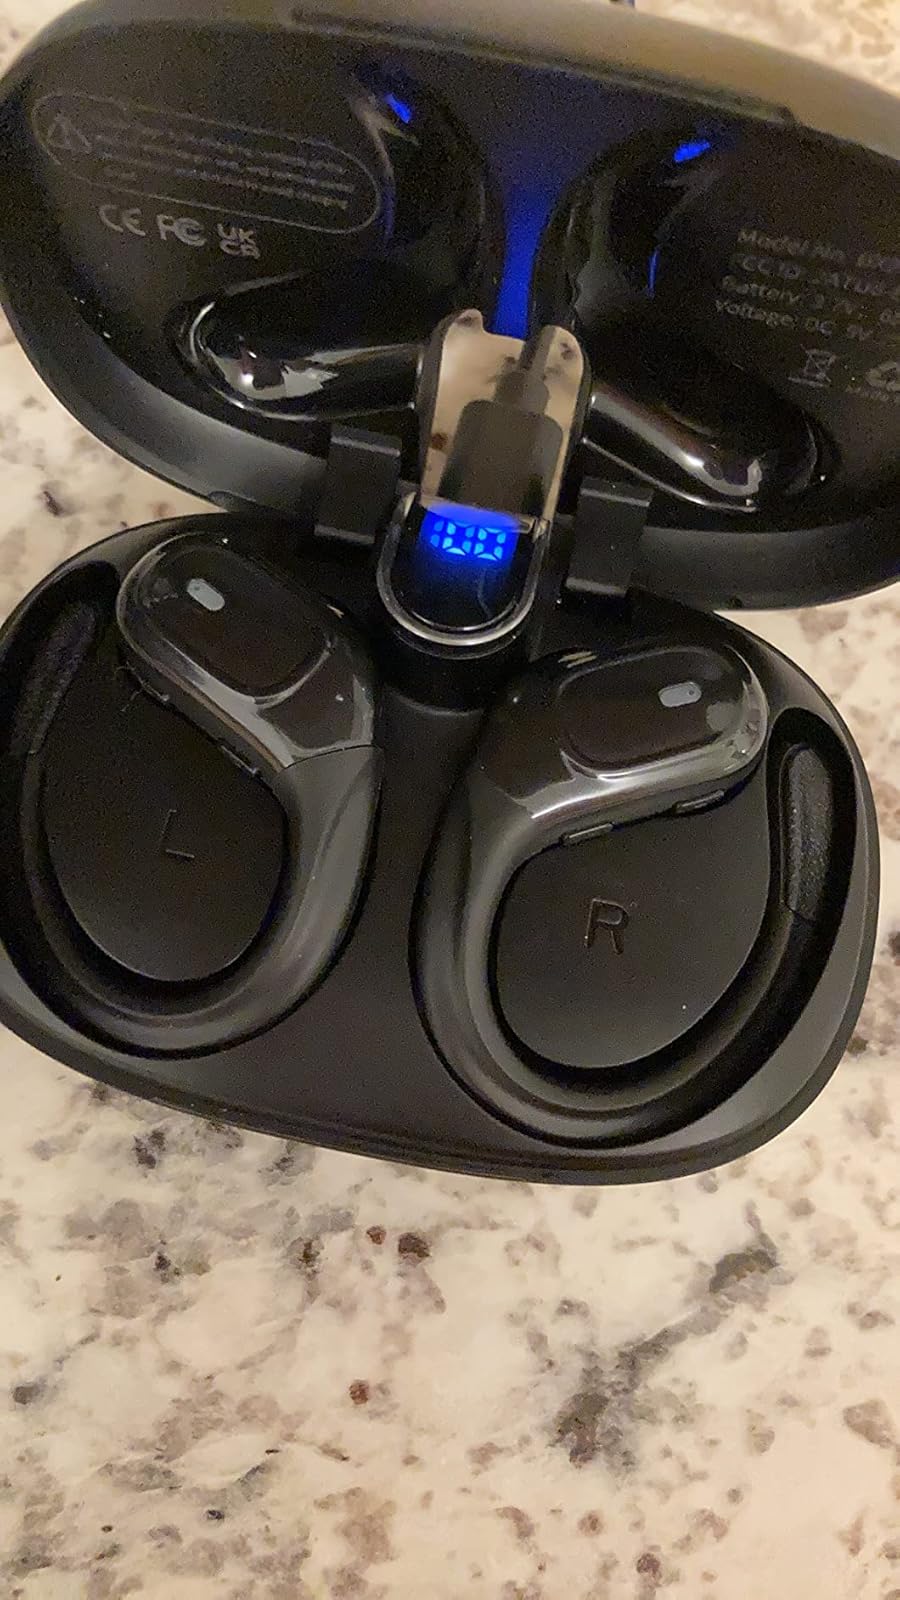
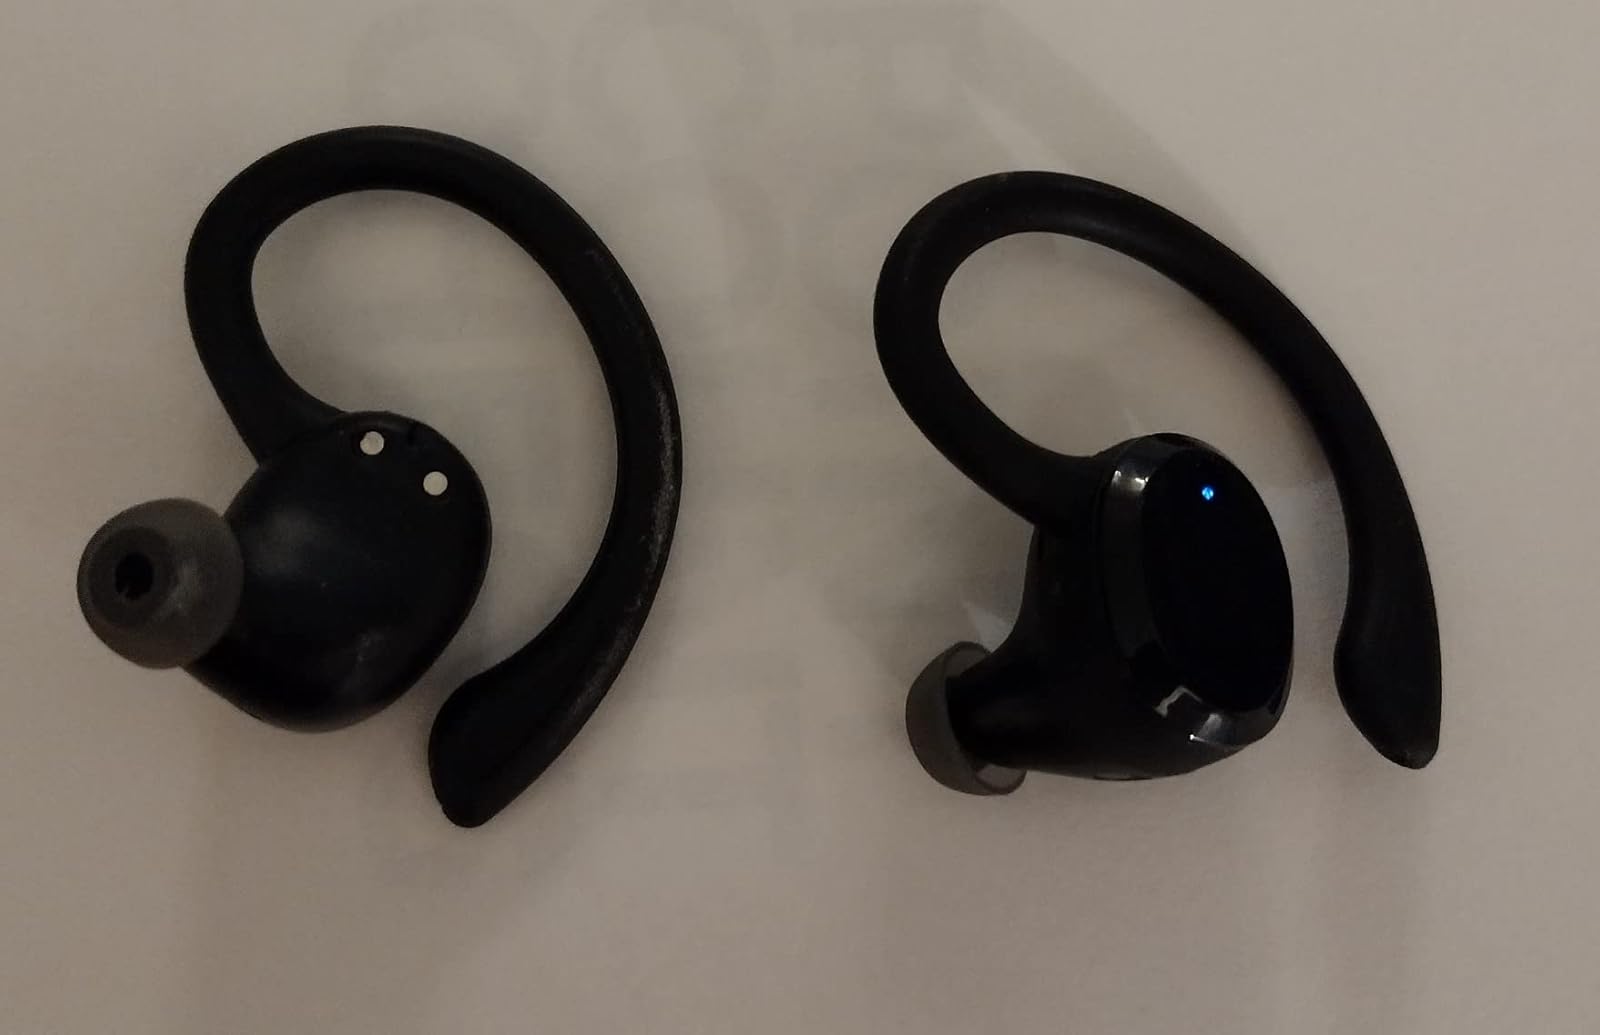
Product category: earbuds
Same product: no